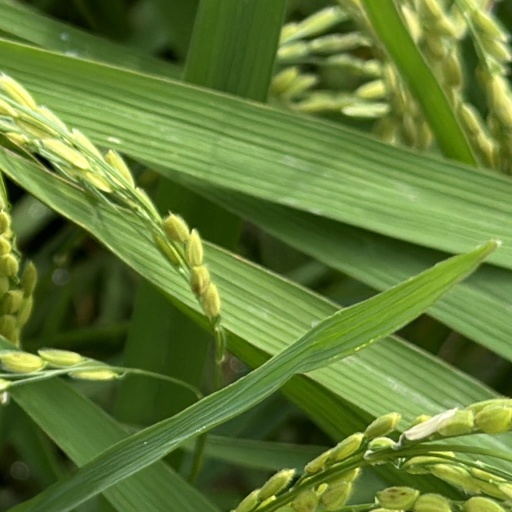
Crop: rice